Cleavage (breasts)

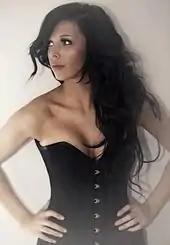
Modern corset

According to an urban American woman, during the 1950s, "At night... our shoulders were naked, our breasts half-bare". Dramatic necklaces that emphasized the cleavage became popular at balls and parties in France. In the U.S., television shows tried to mask exposed cleavage with tulle and even sketches, illustrations and short stories in "Reader's Digest" and "Saturday Evening Post" depicted women with tiny waists, big buttocks and ample cleavage. In this decade, Hollywood and the fashion industry successfully promoted large, cloven bustlines and falsies, the brassière industry started experimenting with the half-cup bra (also known as demi-cup or shelf bra) to facilitate décolletage. Polyvinyl sacs were often the preferred implant to augment breasts into a fuller, more projected appearance.